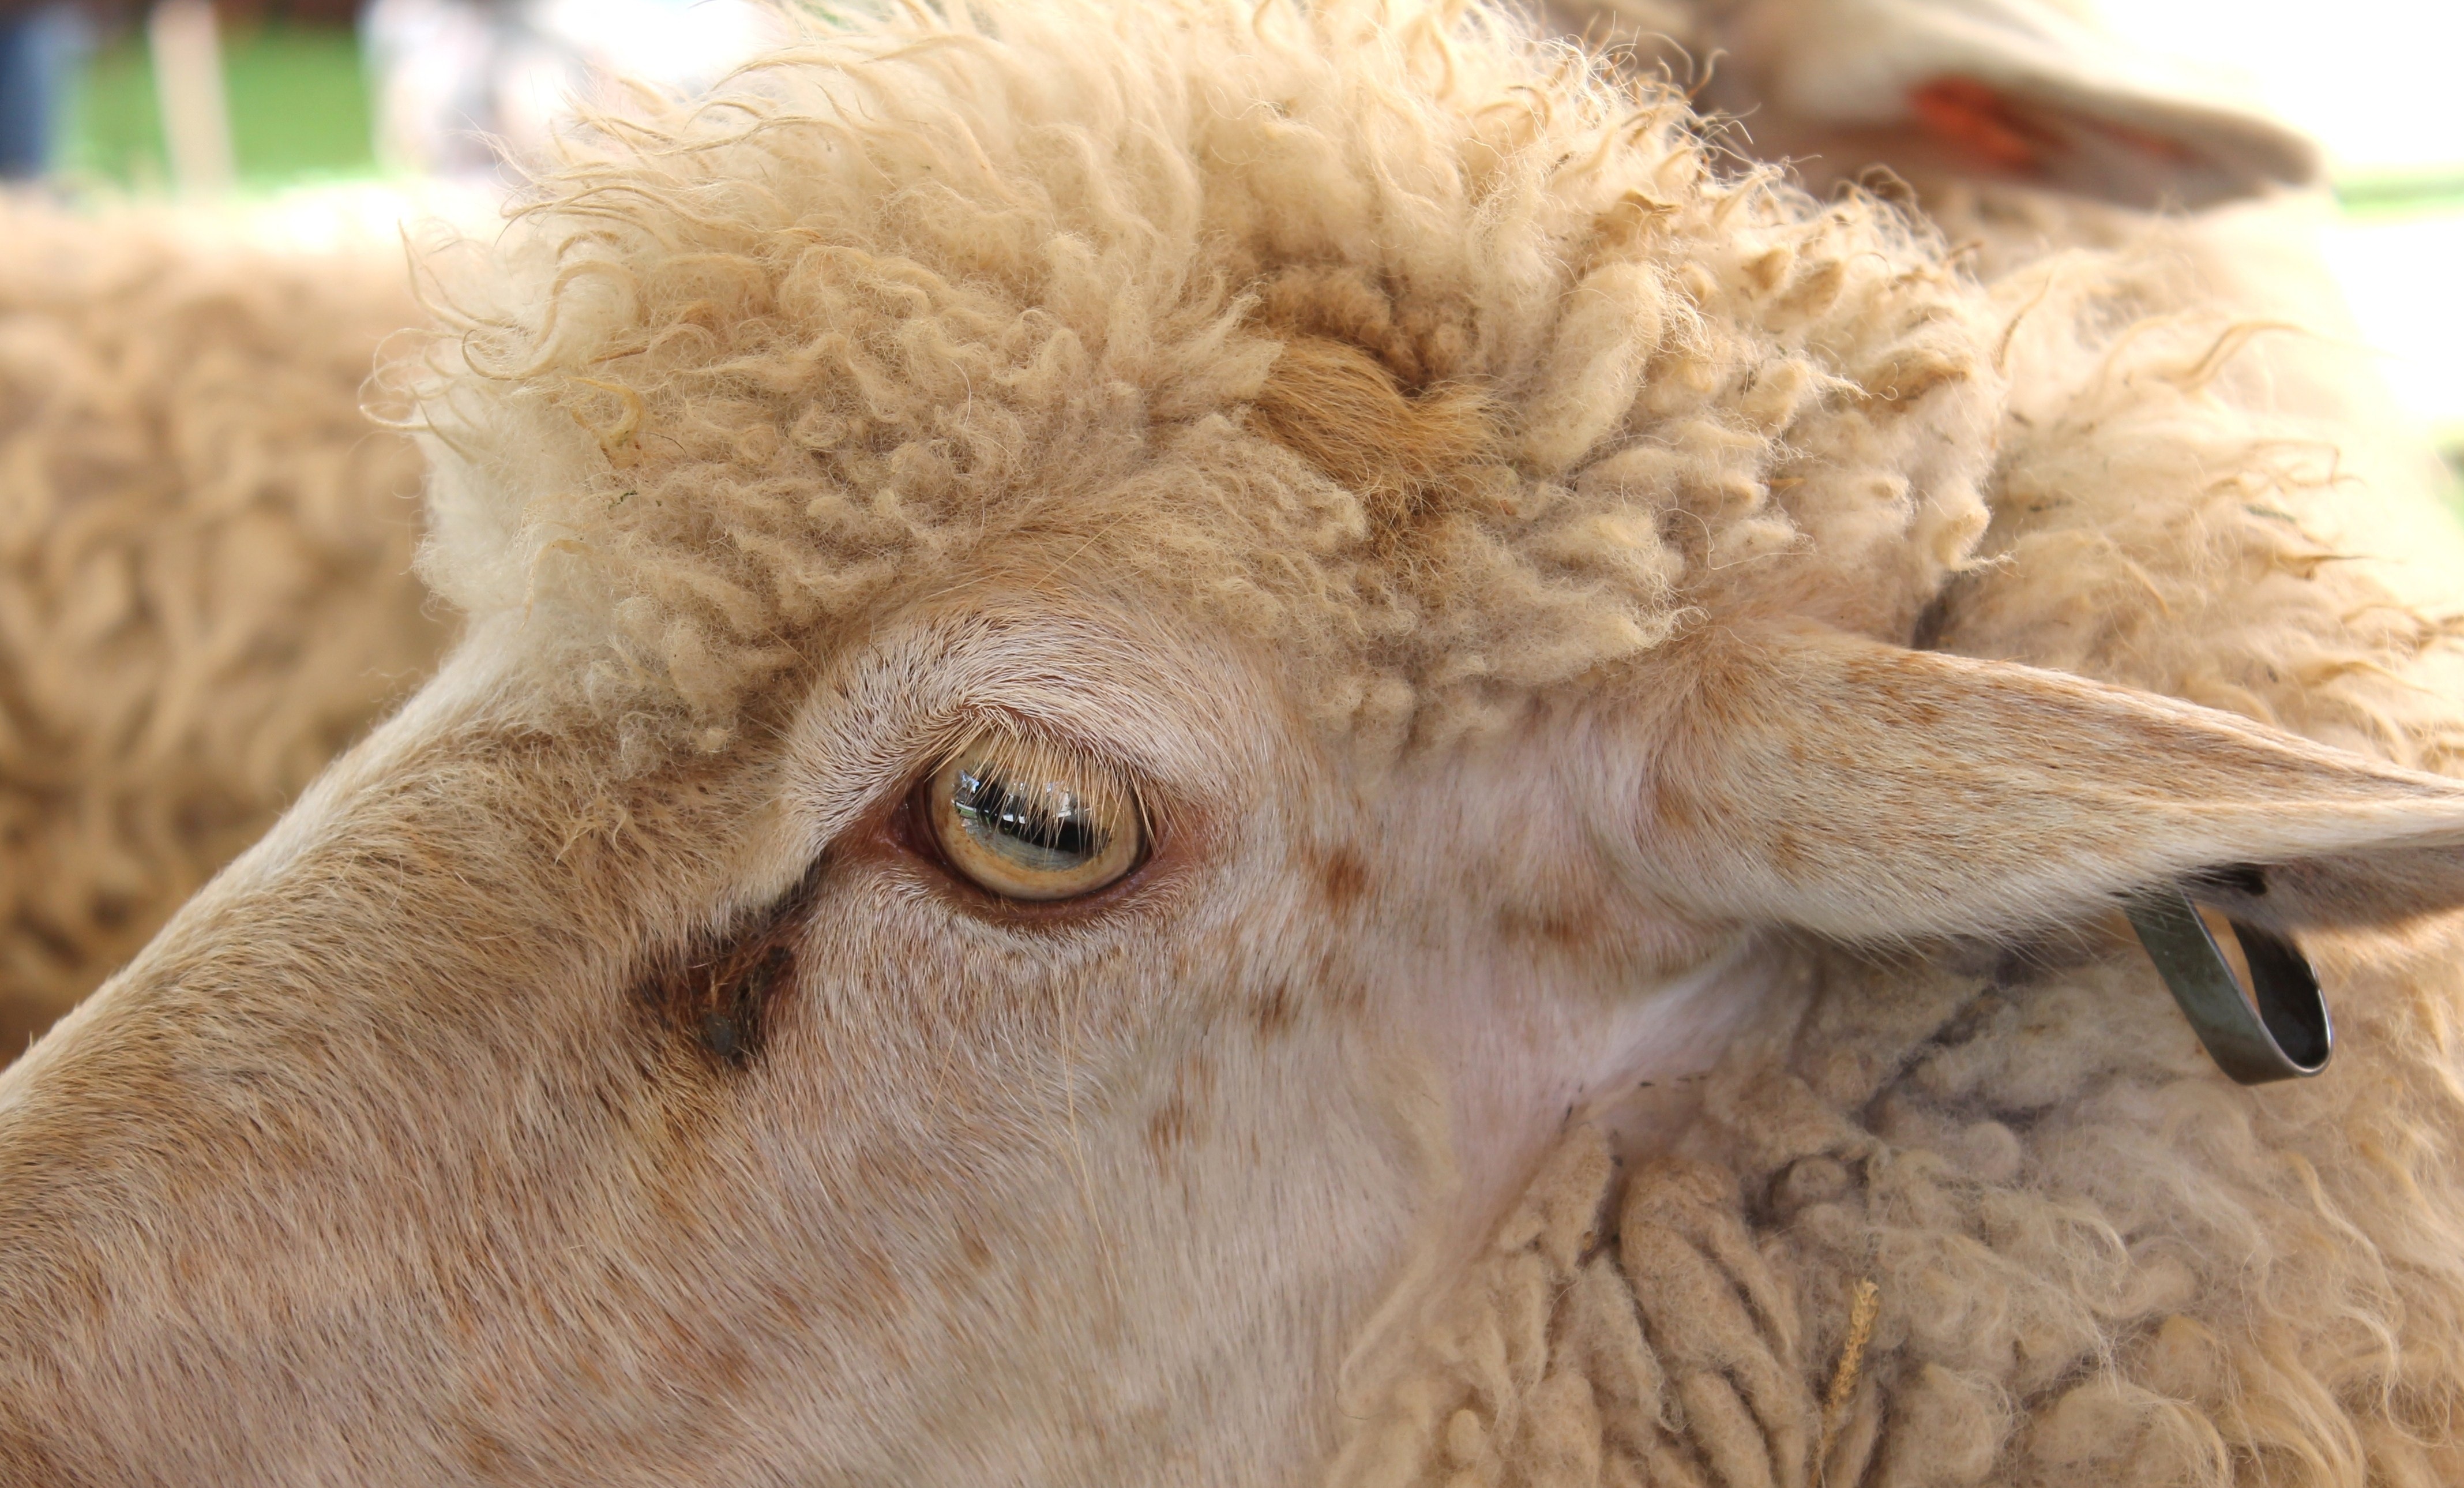
farm, animal, looking, horn, farming, livestock, sheep, mammal, mane, ear, agriculture, close, wool, fauna, close up, eye, head, mammals, tagged, sheeps, state fair, cow goat family, sheep shearing